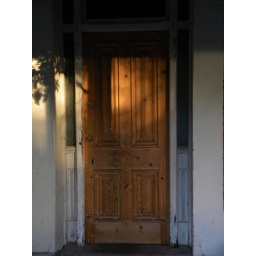
The morning sun casts shadows on the wooden front door of an old stone cottage in sleepy North Adelaide